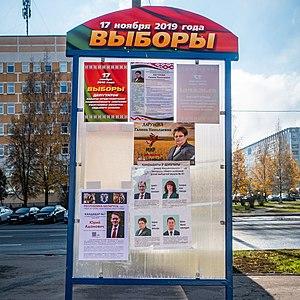
Les élections législatives biélorusses de 2019 ont lieu le 17 novembre 2019 afin de renouveler les 110 membres de la Chambre des représentants de Biélorussie.
Cet article recense les élections qui ont lieu durant l'année 2019. Il inclut les élections législatives et présidentielles dans les États souverains et leurs territoires autonomes, ainsi que les référendums et la plupart des élections infranationales.